Jerry Pritikin

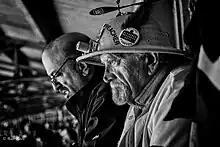
©Axel Koch

Jerry Pritikin is a lifelong Chicago Cubs fan known as the Bleacher Preacher.